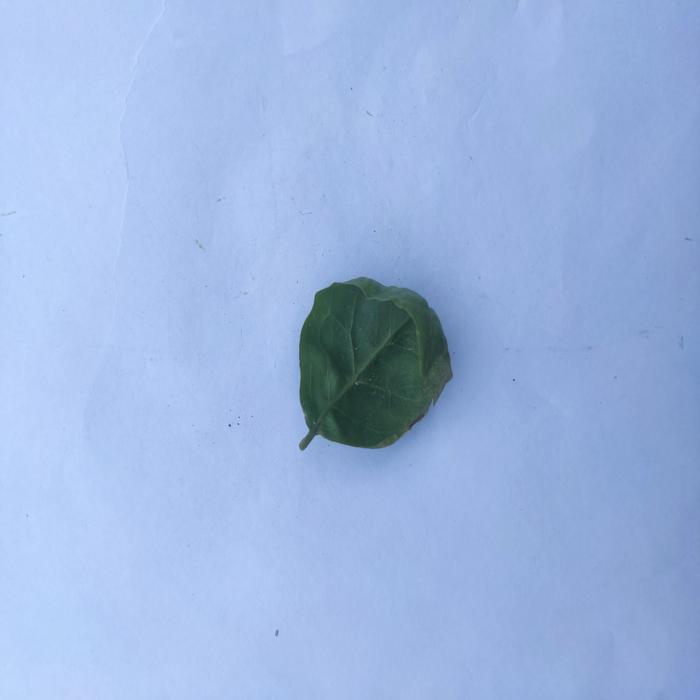
Crop: Aegle Marmelos
Leaf condition: Leaf_Curl